Anthony de la Roché

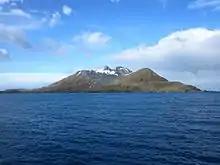
A west view of Cooper Island at the southeast extremity of South Georgia

Based on La Roché's data however, old cartographers rendered geographical latitude rather more uniformly by placing the island at 55°S on their maps.